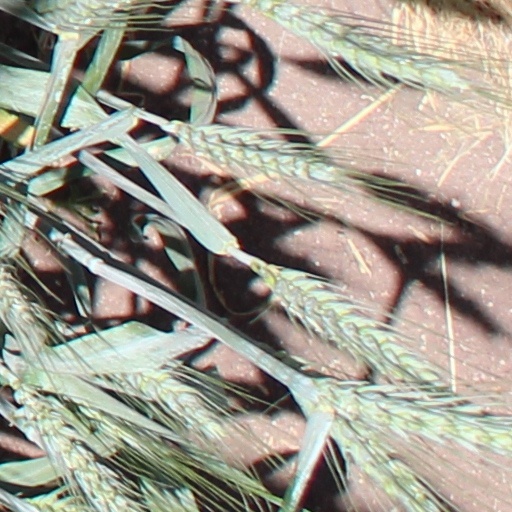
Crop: wheat